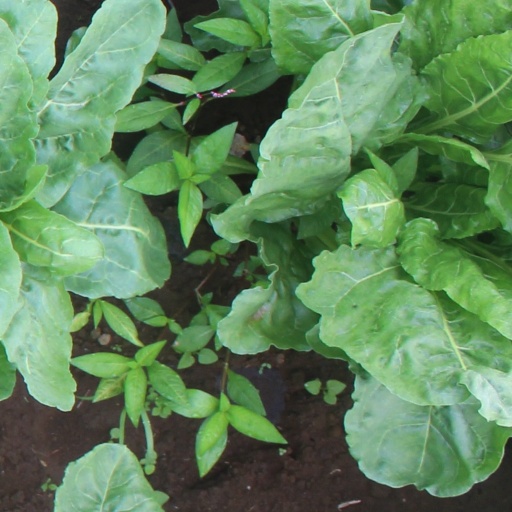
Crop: sugar beet